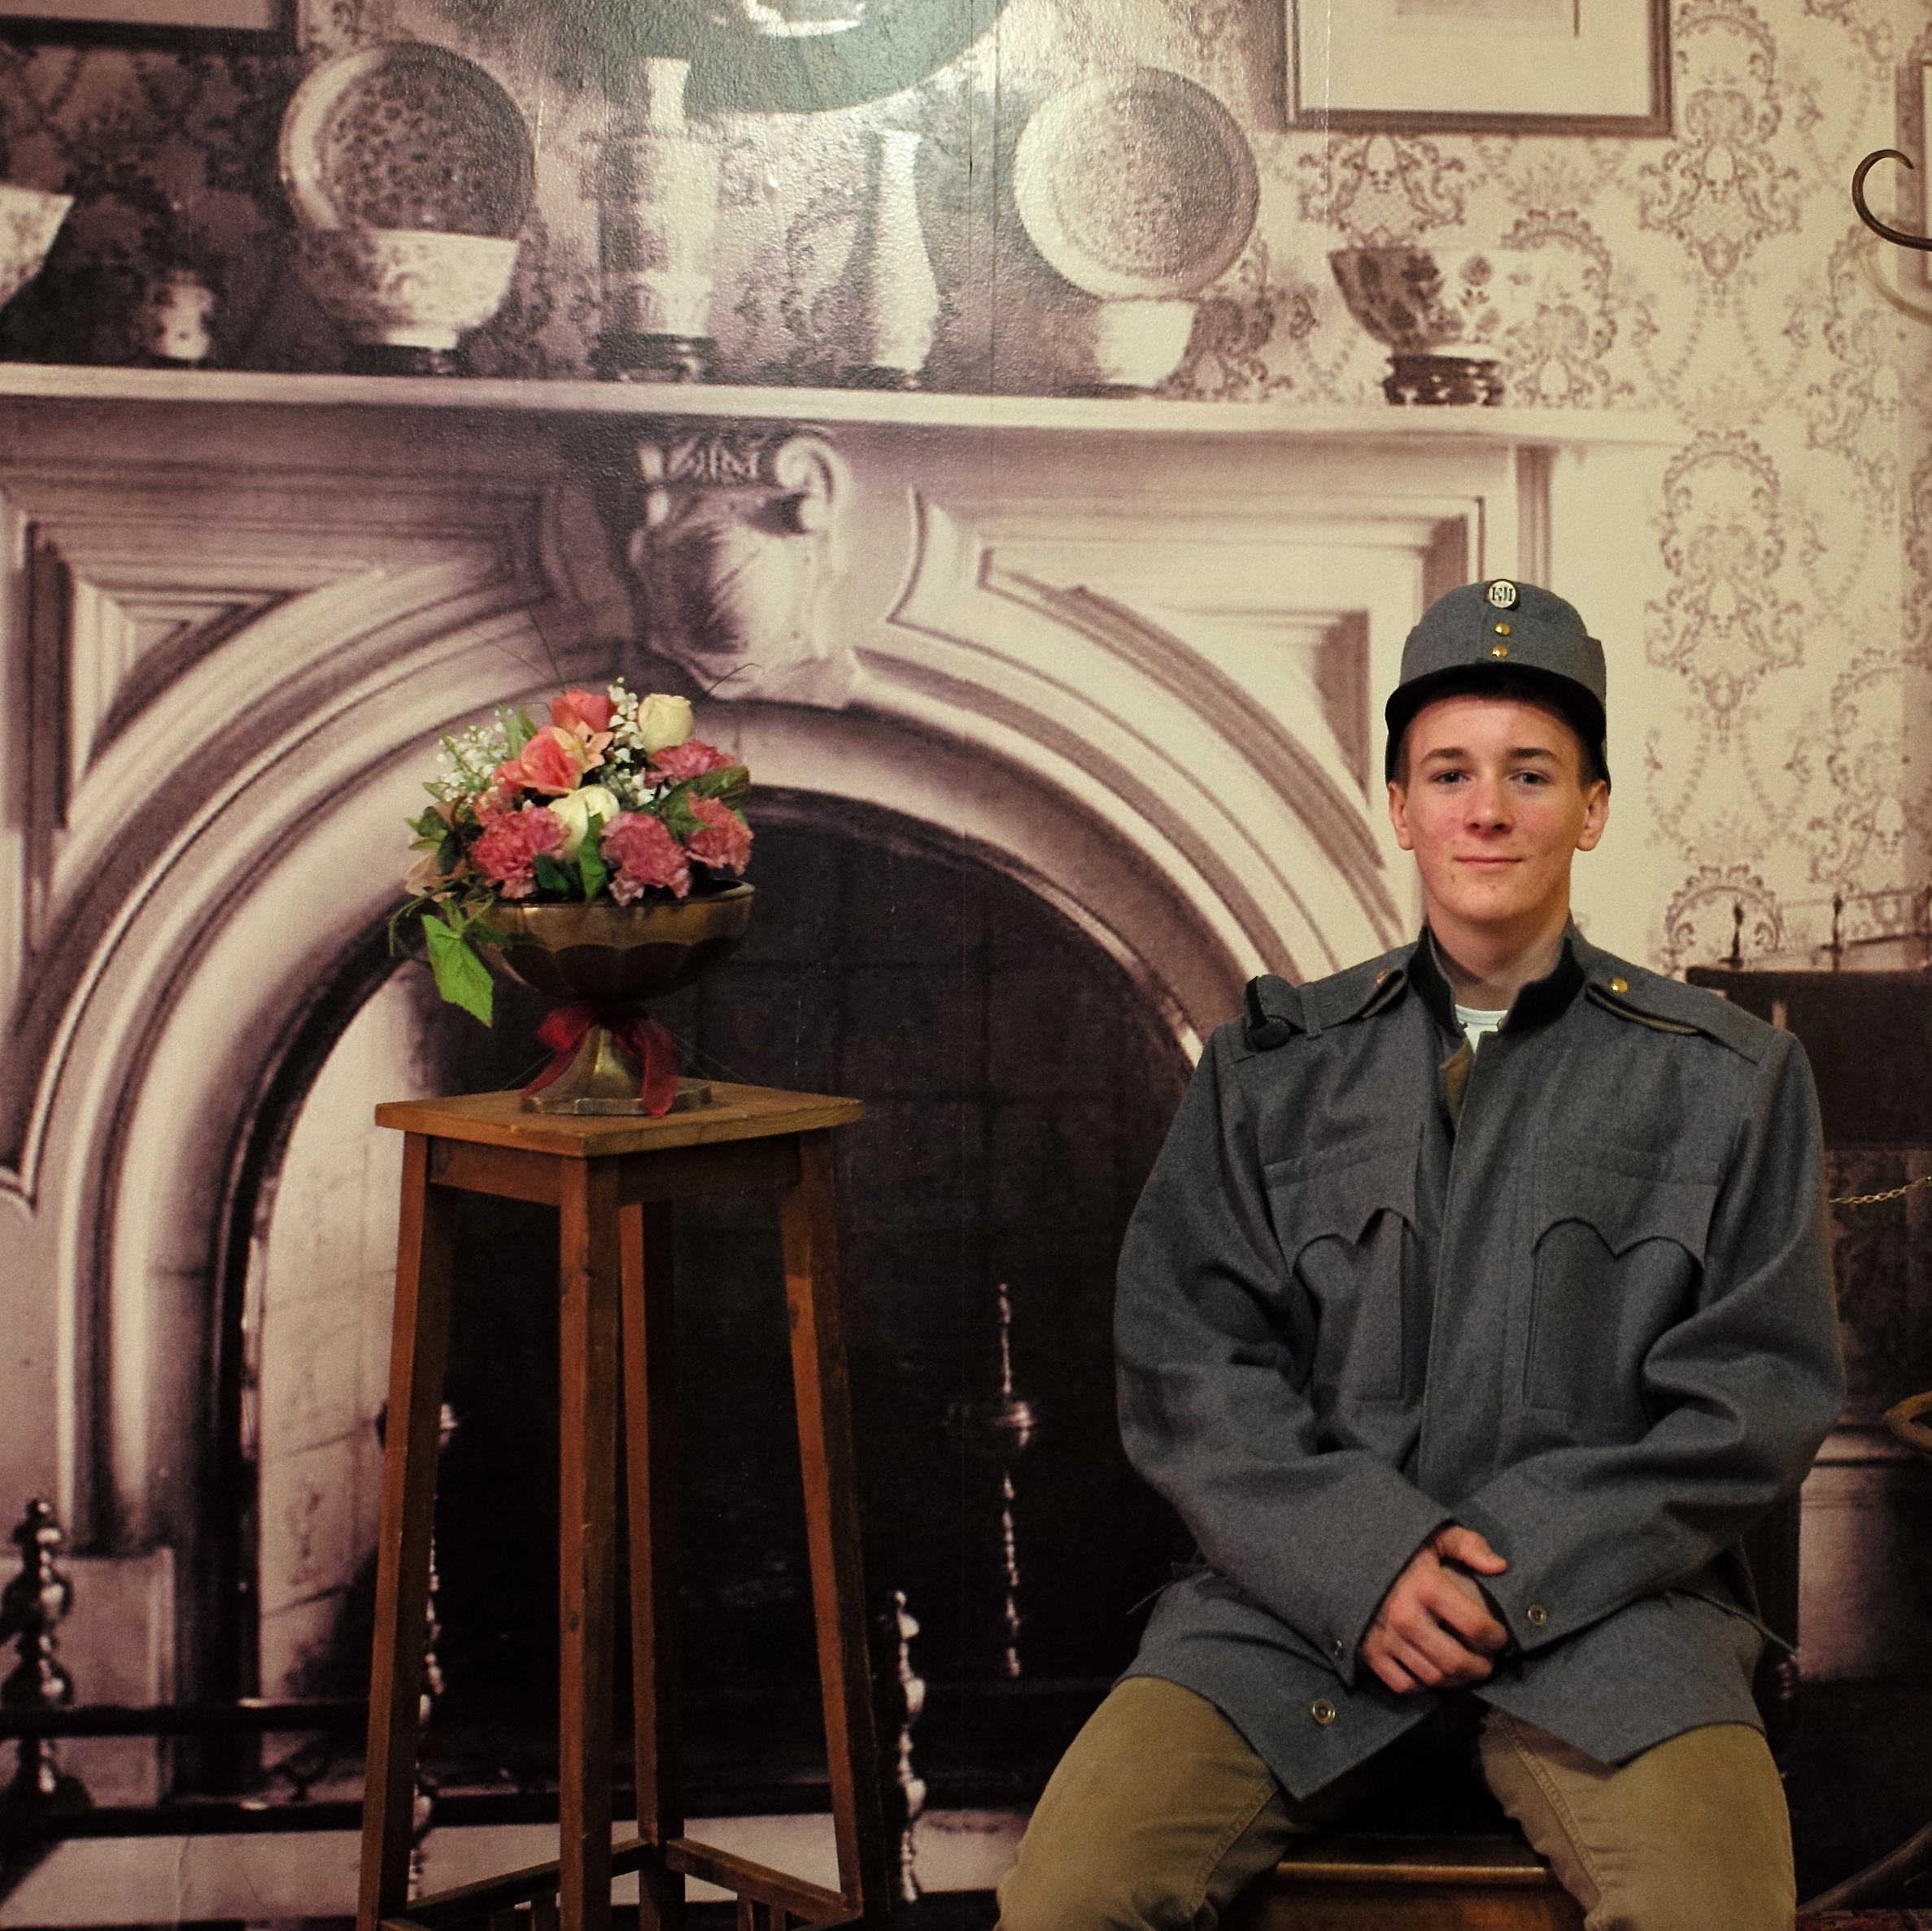
photograph, image